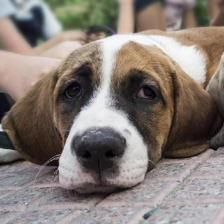
Label: animals